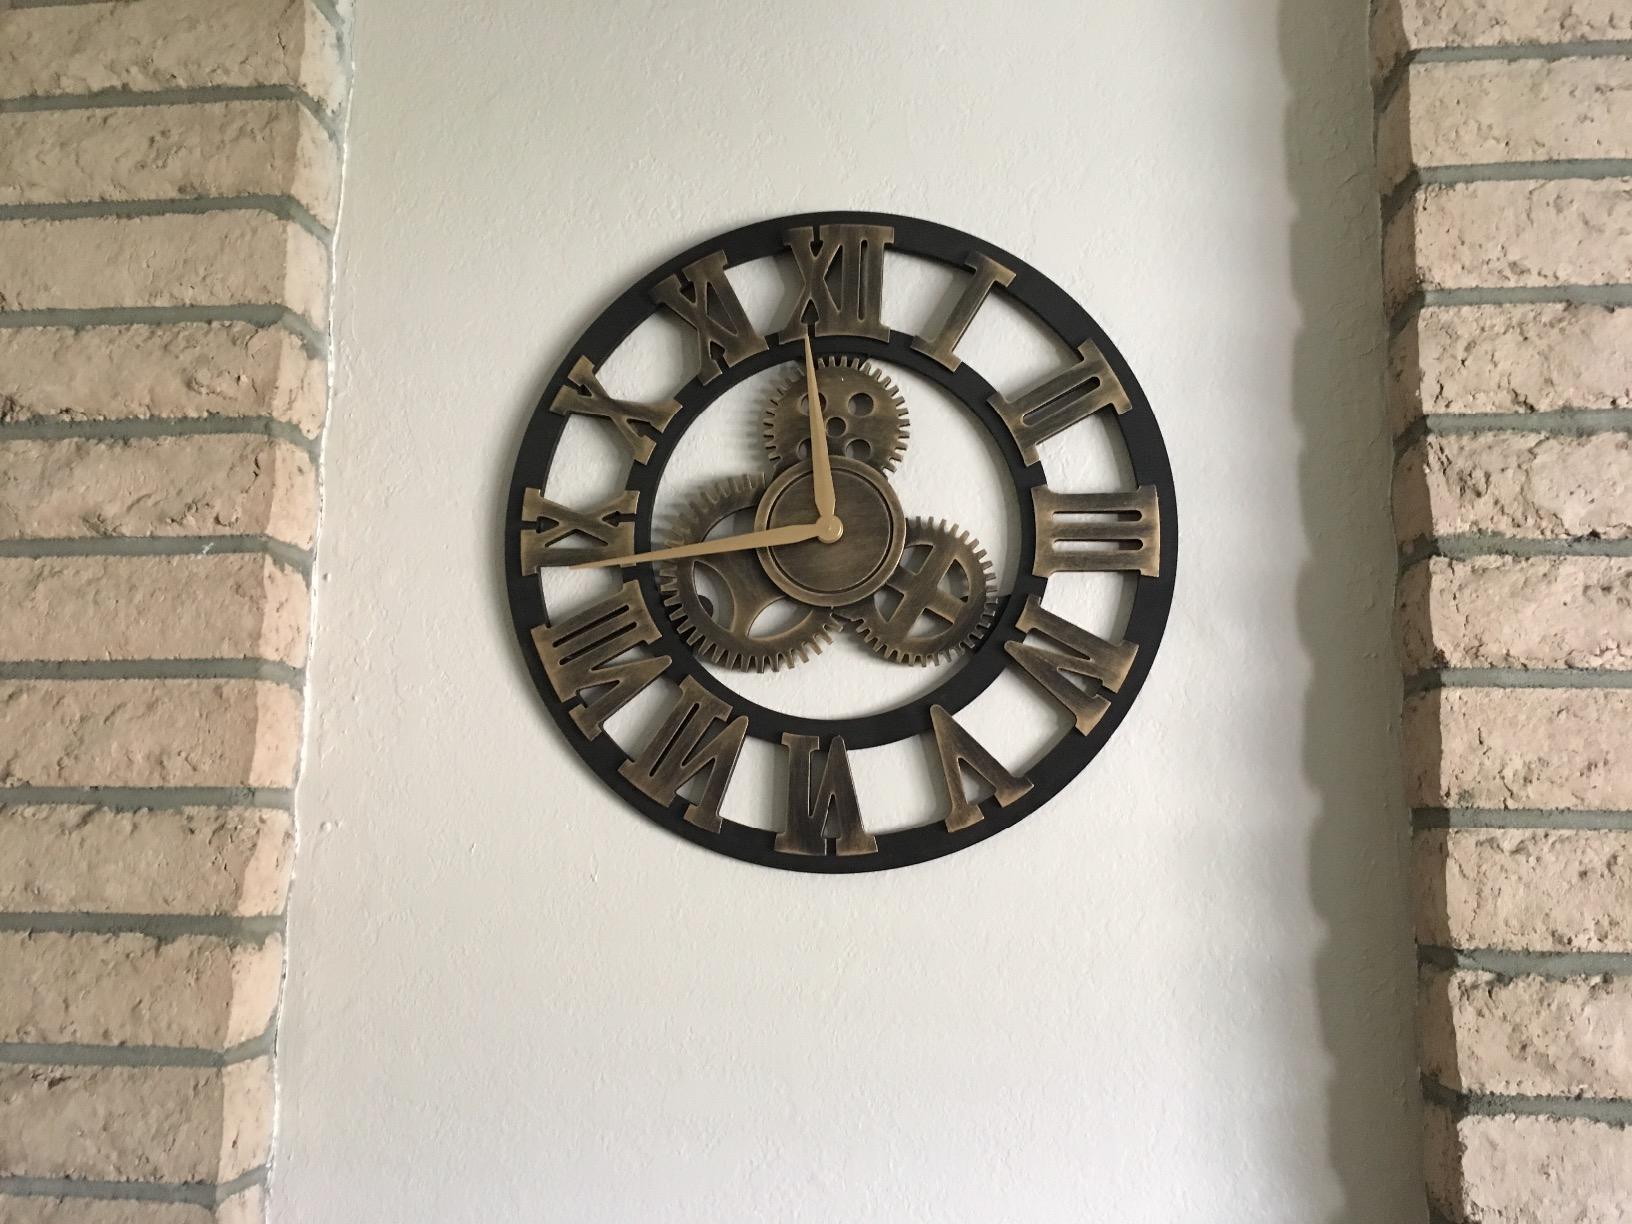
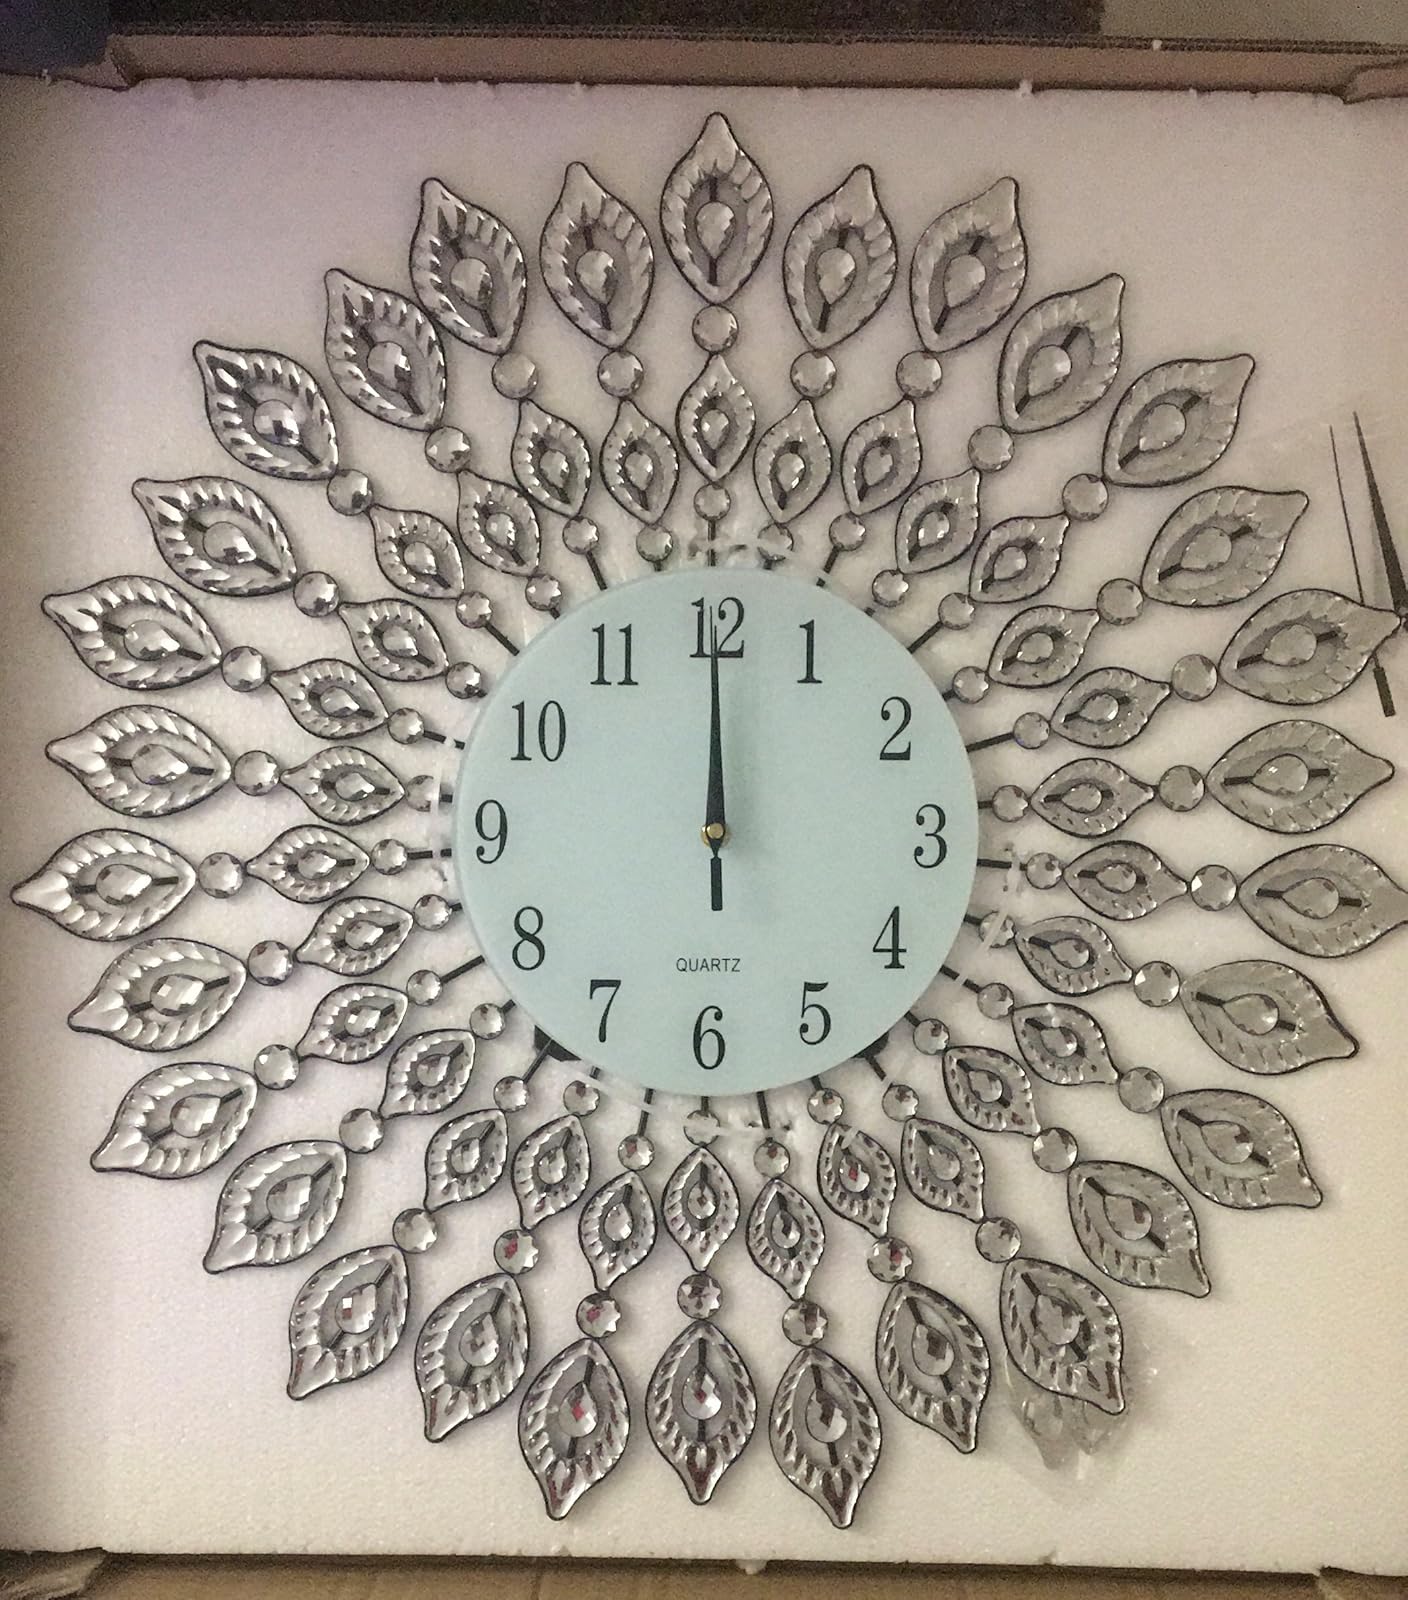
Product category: clock
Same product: no